Tap Mun

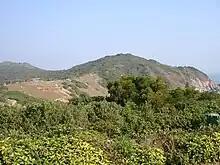
View from a Grass Island hilltop, a campsite can be seen atop the distant hill

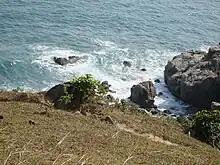
Dirt path on the edge of a Grass Island cliff

Grass Island or Tap Mun is an island in Hong Kong, located in the northeastern part of the territory. Its area is . Administratively, it is part of the Tai Po District. There are about 100 people living on the island, and feral cattle are known on the island.